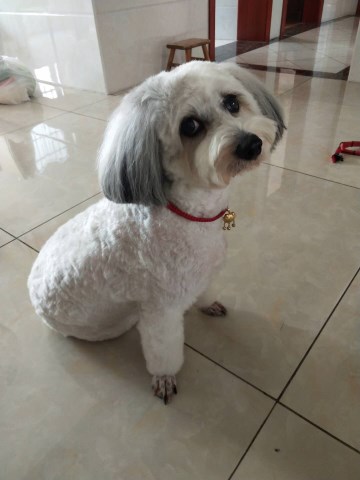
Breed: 3083-n000117-Bichon_Frise